Early life of Fidel Castro

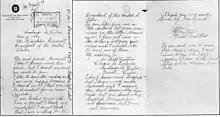
A letter written by the teenager Castro, learning English, to U.S. President Franklin D. Roosevelt"My good friend Roosvelt ." In the letter Castro expresses his joy at Roosevelt's re-election, states his age as "twelve years old" (a claim, which if true, would have meant that he was two years younger than he is officially reported to be) and writes, "If you like, give me a ten dollar bill green American ["sic"], because never, I have not seen a ten dollar bill", signing the letter, "Thank you very much. Good by ["sic"]. Your friend, Fidel Castro."

Castro's father, Ángel Castro y Argiz (1875–1956), was born to a poor peasant family in Galicia, a province in northwest Spain. A farm laborer, in 1895 he was conscripted into the Spanish Army to fight in the Cuban War of Independence and the ensuing Spanish–American War of 1898, in which the U.S. seized control of Cuba. In 1902, the Republic of Cuba was proclaimed; however it remained economically and politically dominated by the U.S. For a time, Cuba enjoyed economic growth, and Ángel migrated there in search of employment. After various jobs, he set up a business growing sugar cane at Las Manacas farm in Birán, near Mayarí, Oriente Province. Ángel took a wife in 1911, María Luisa Argota Reyes, with whom he had five children before separating. He then began a relationship with Lina Ruz González (1903–1963), a household servant of Canarian descent who was twenty-seven years his junior; they had three sons and four daughters, legally marrying in 1943.